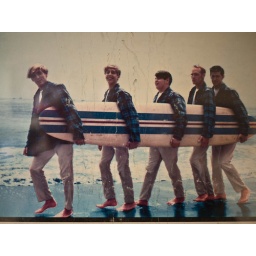
beach boys rocking the Pendelton Board Shirt on their album cover way back in the day